Terminator (franchise)

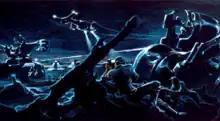
Concept art illustrating the conflicts between Skynet and the Resistance in a post-apocalyptic, futuristic setting, envisioned by creator James Cameron for the 1984 film "The Terminator"

The central theme of the franchise is the battle for survival between the nearly-extinct human race and the world-spanning, synthetic intelligence that is Skynet. Skynet is positioned in the first film, "The Terminator" (1984), as a U.S. strategic "Global Digital Defense Network" computer system by Cyberdyne Systems which becomes self-aware. Shortly after activation, Skynet seemingly perceives all humans as a threat to its existence and formulates a plan to systematically wipe out humanity itself. The system initiates a nuclear first strike against Russia, thereby ensuring a devastating second strike and a nuclear holocaust which wipes out much of humanity in the resulting nuclear war. In the post-apocalyptic aftermath, Skynet later builds up its own autonomous machine-based military capability which includes the Terminators used against individual human targets and thereafter proceeds to wage a persistent total war against the surviving elements of humanity, some of whom have militarily organized themselves into a Resistance. At some point in this future, Skynet develops the capability of time travel and both it and the Resistance seek to use this technology in order to win the war; either by altering or accelerating past events or by preventing the apocalyptic timeline.